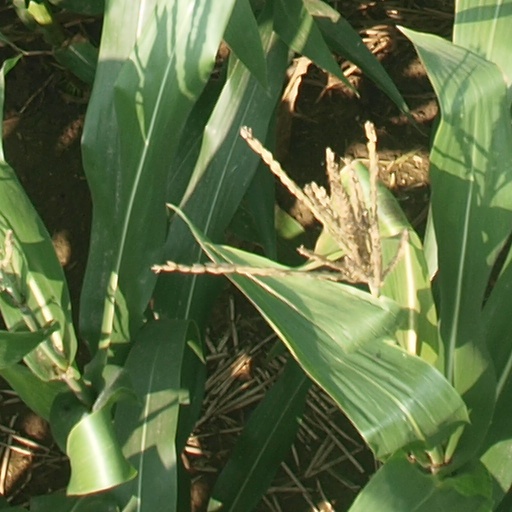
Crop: maize; corn